Justin Longmuir

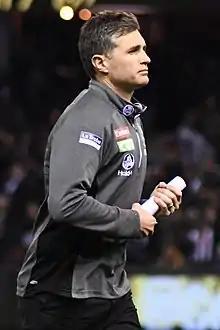
Longmuir with Collingwood in August 2018

Justin Longmuir (born 21 January 1981) is a former Australian rules footballer who is the current senior coach of the Fremantle Football Club in the Australian Football League (AFL). He previously played 139 games for Fremantle from 1999 to 2007, as a forward and ruckman.